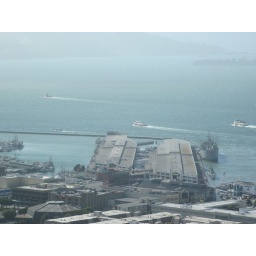
A day walking around SF. Random pictures of beautiful building and steets. A day walking around San Francisco. Random pictures of beautiful streets and buildings.